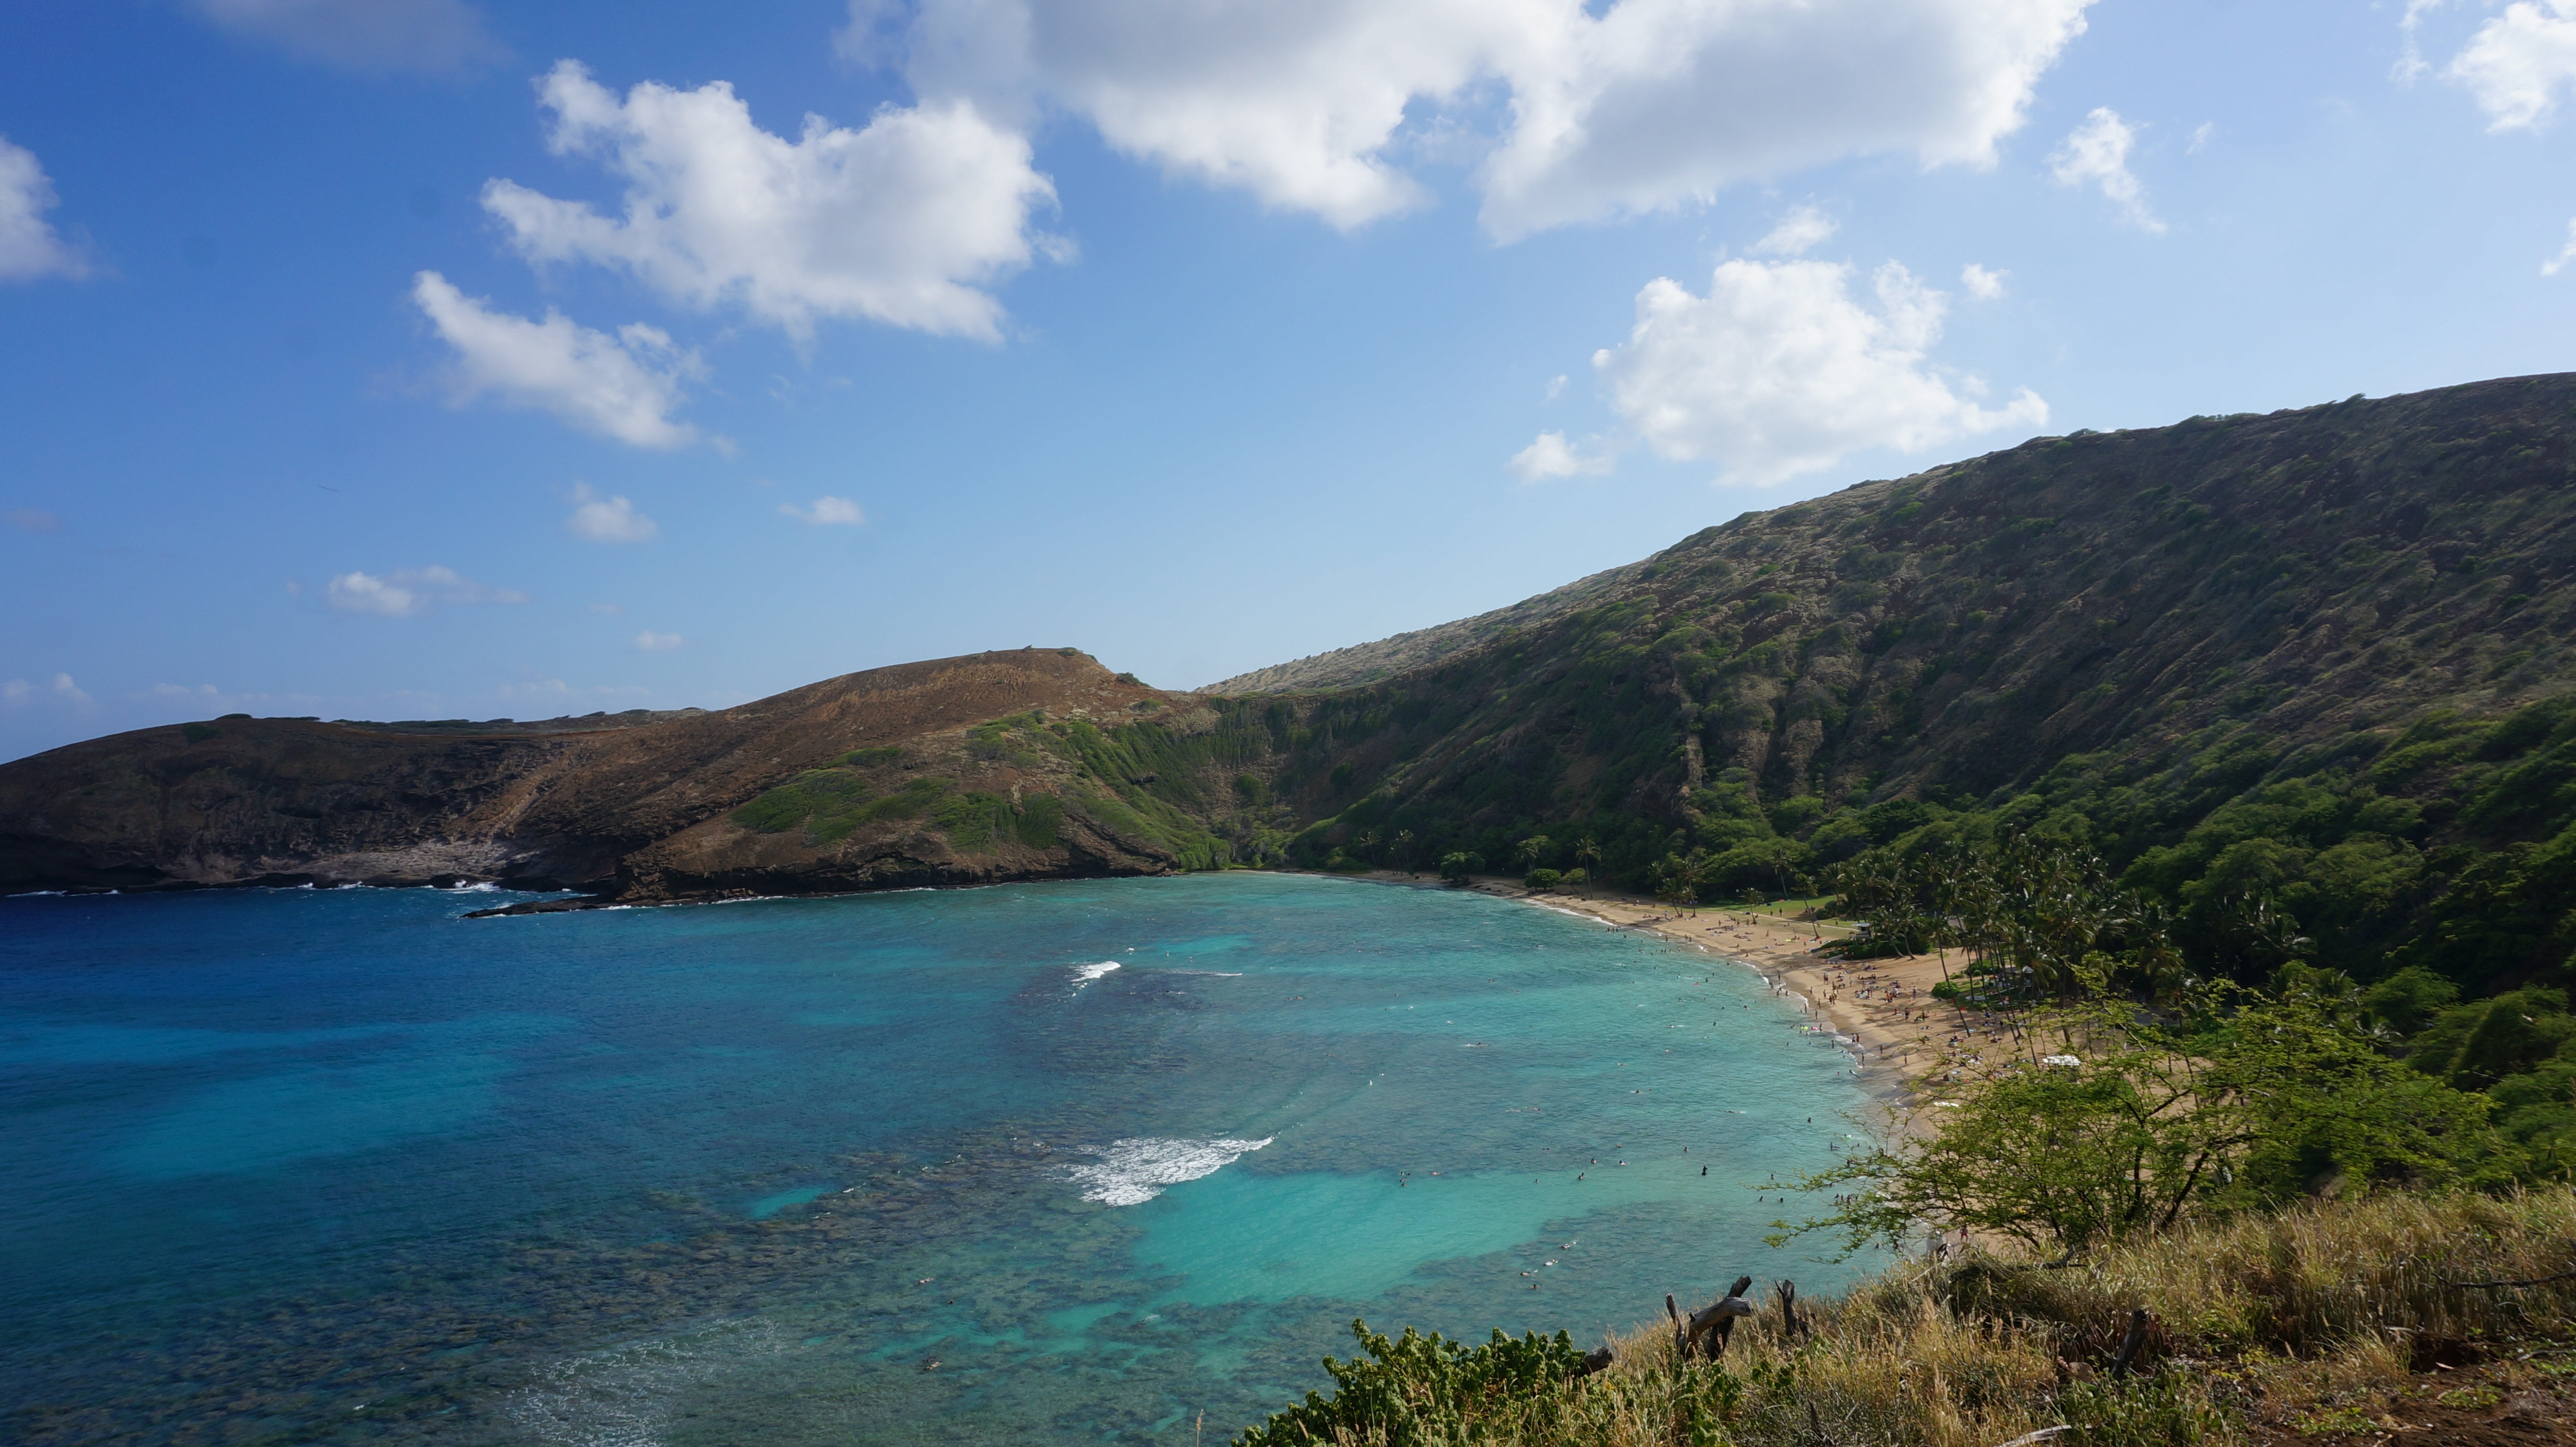
beach, landscape, sea, coast, bay, terrain, body of water, loch, landform, the sea, blue sky and white clouds, geographical feature